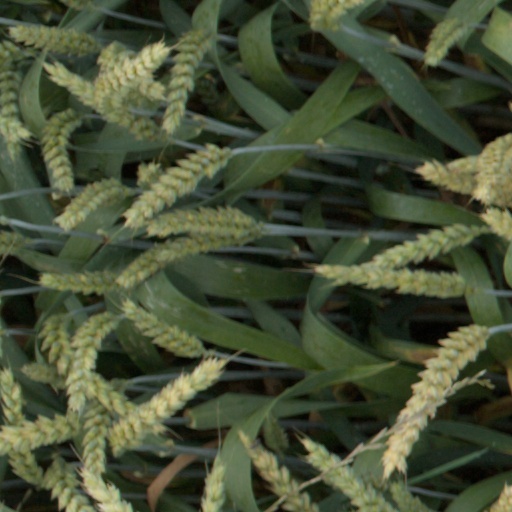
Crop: wheat